Melker Garay

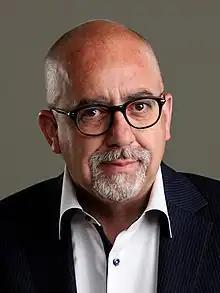
Melker Garay 2015

Melker Bent-Inge Garay (born 11 April 1966, in Tocopilla, Chile), is a Swedish author. Born to a Swedish father and Chilean mixed race mother, the family moved from Chile to Sweden in 1970, just prior to the Chilean Revolution in 1973. He was raised in Norrköping, on the east coast of Sweden, where he currently resides with his family.